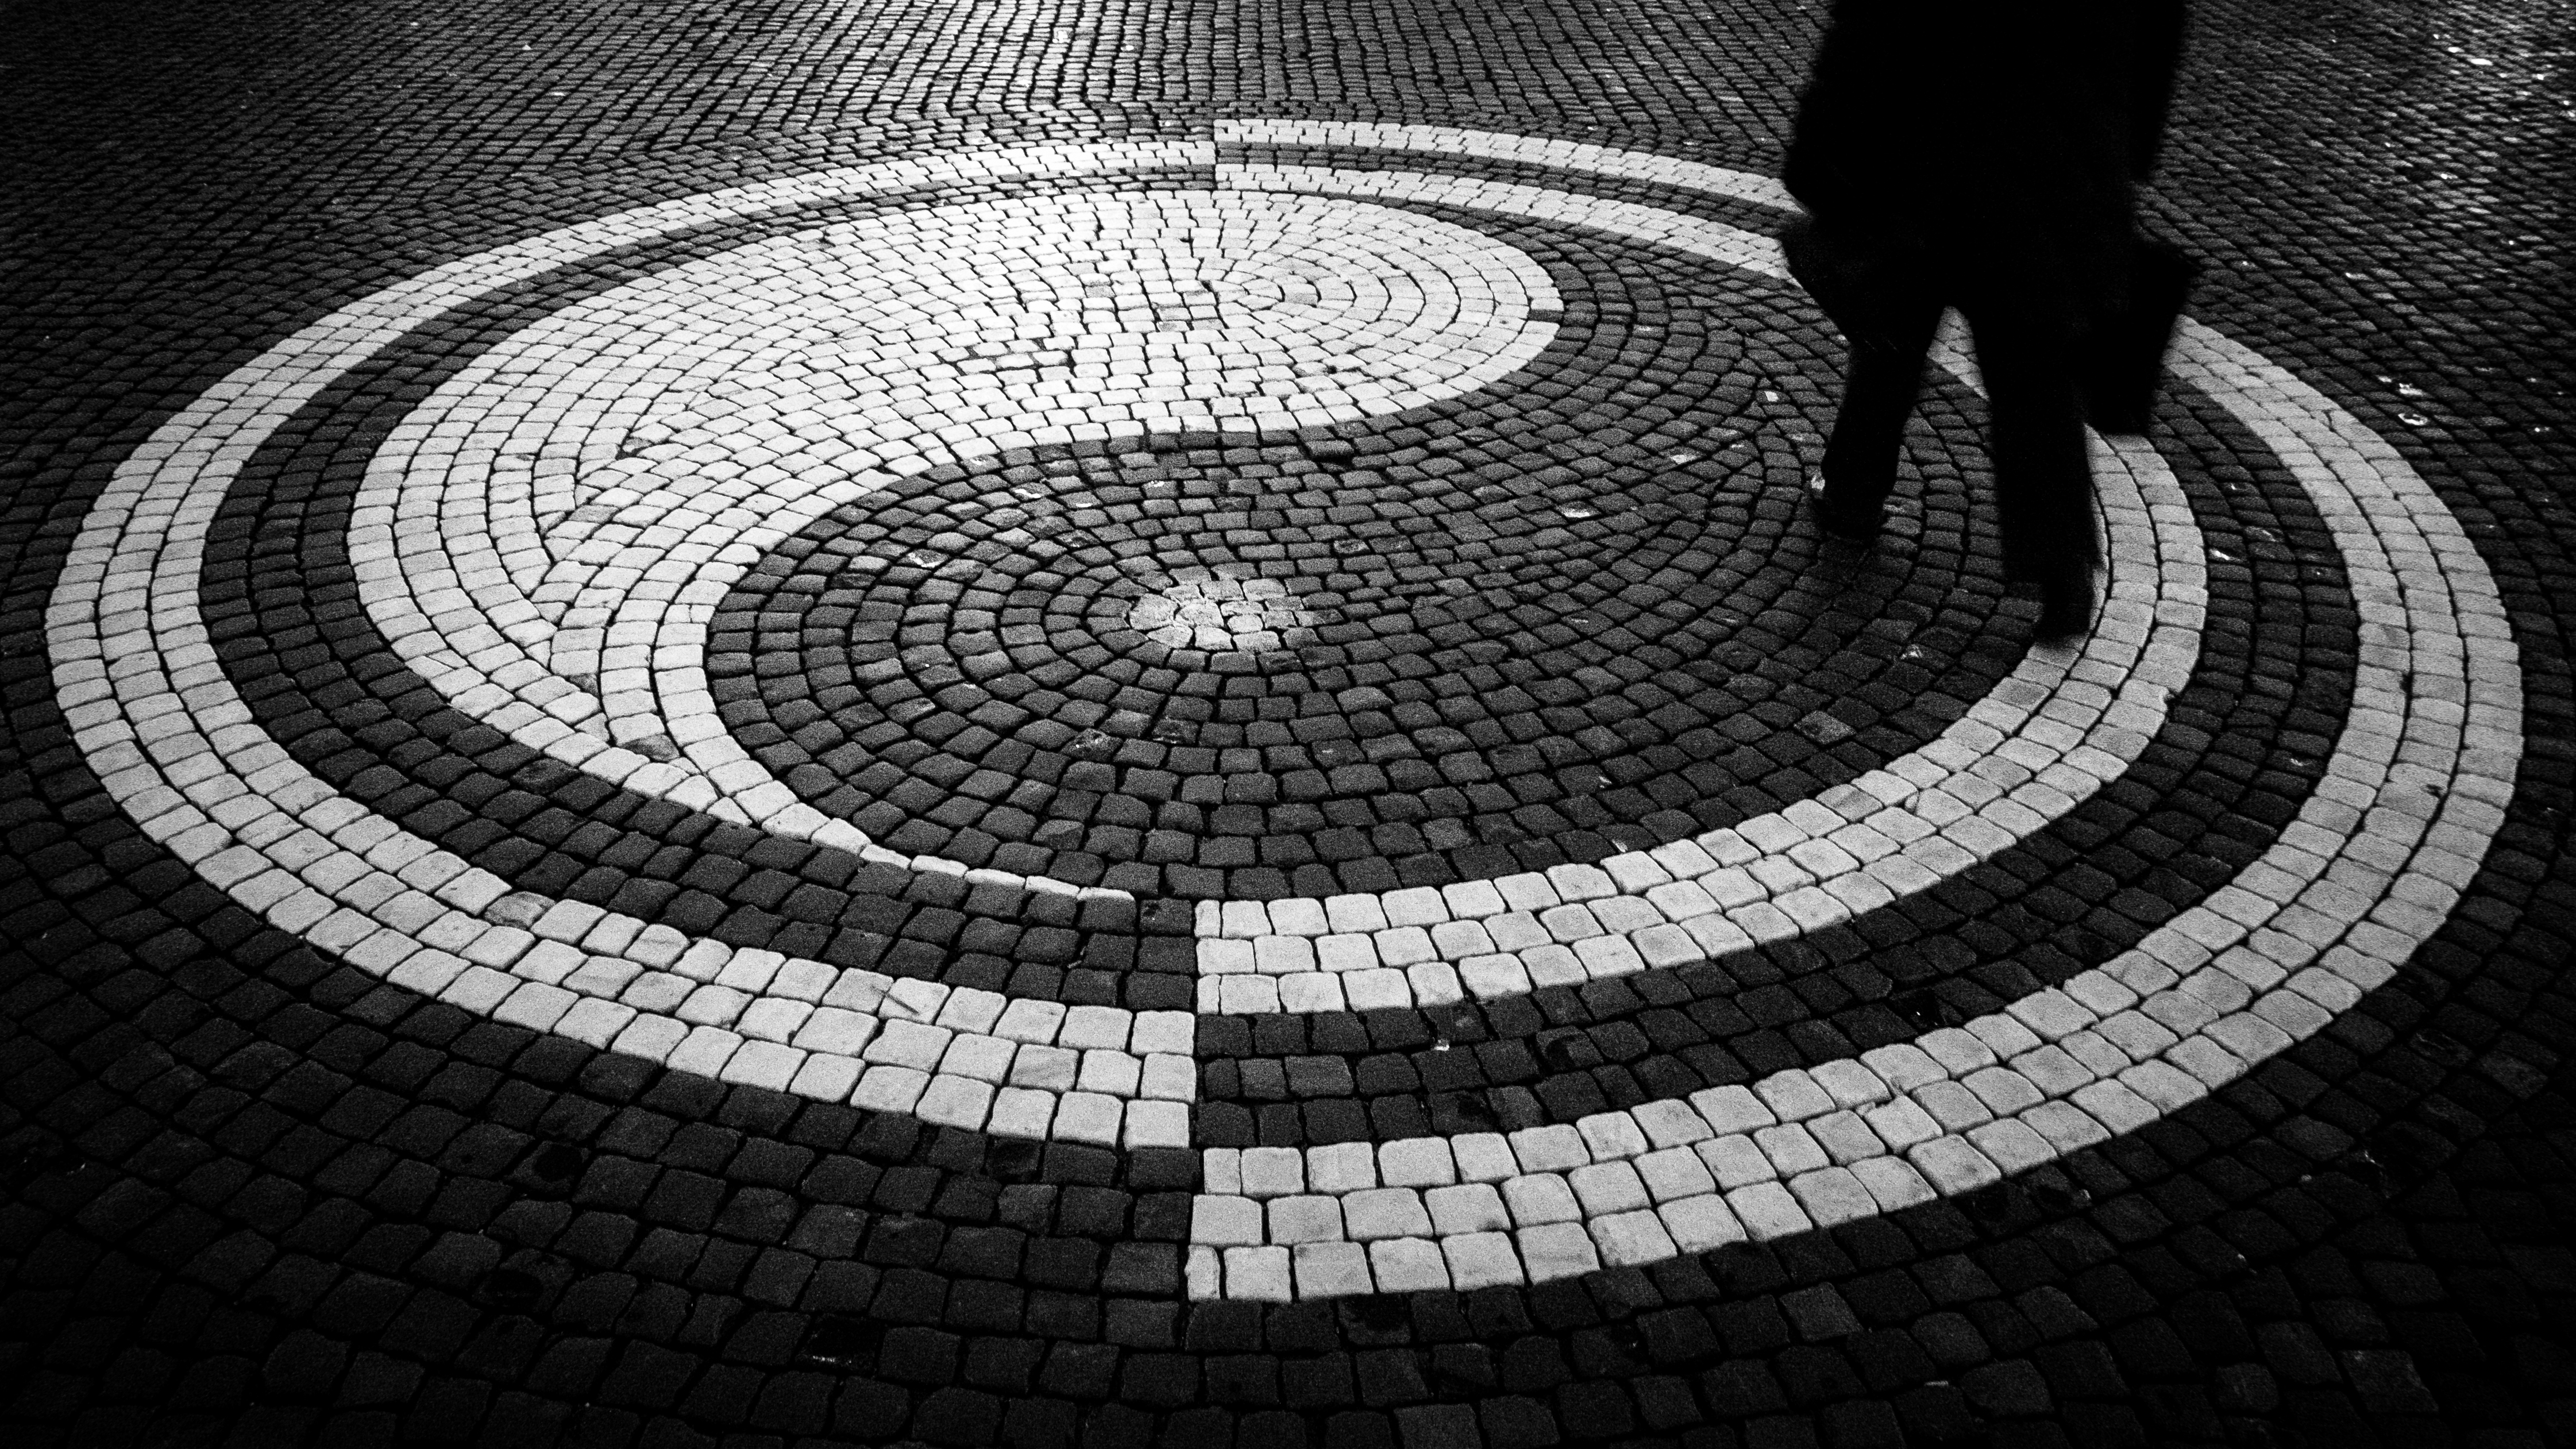
black and white, photography, spiral, line, darkness, black, monochrome, circle, symmetry, labyrinth, shape, flooring, monochrome photography, outdoor structure